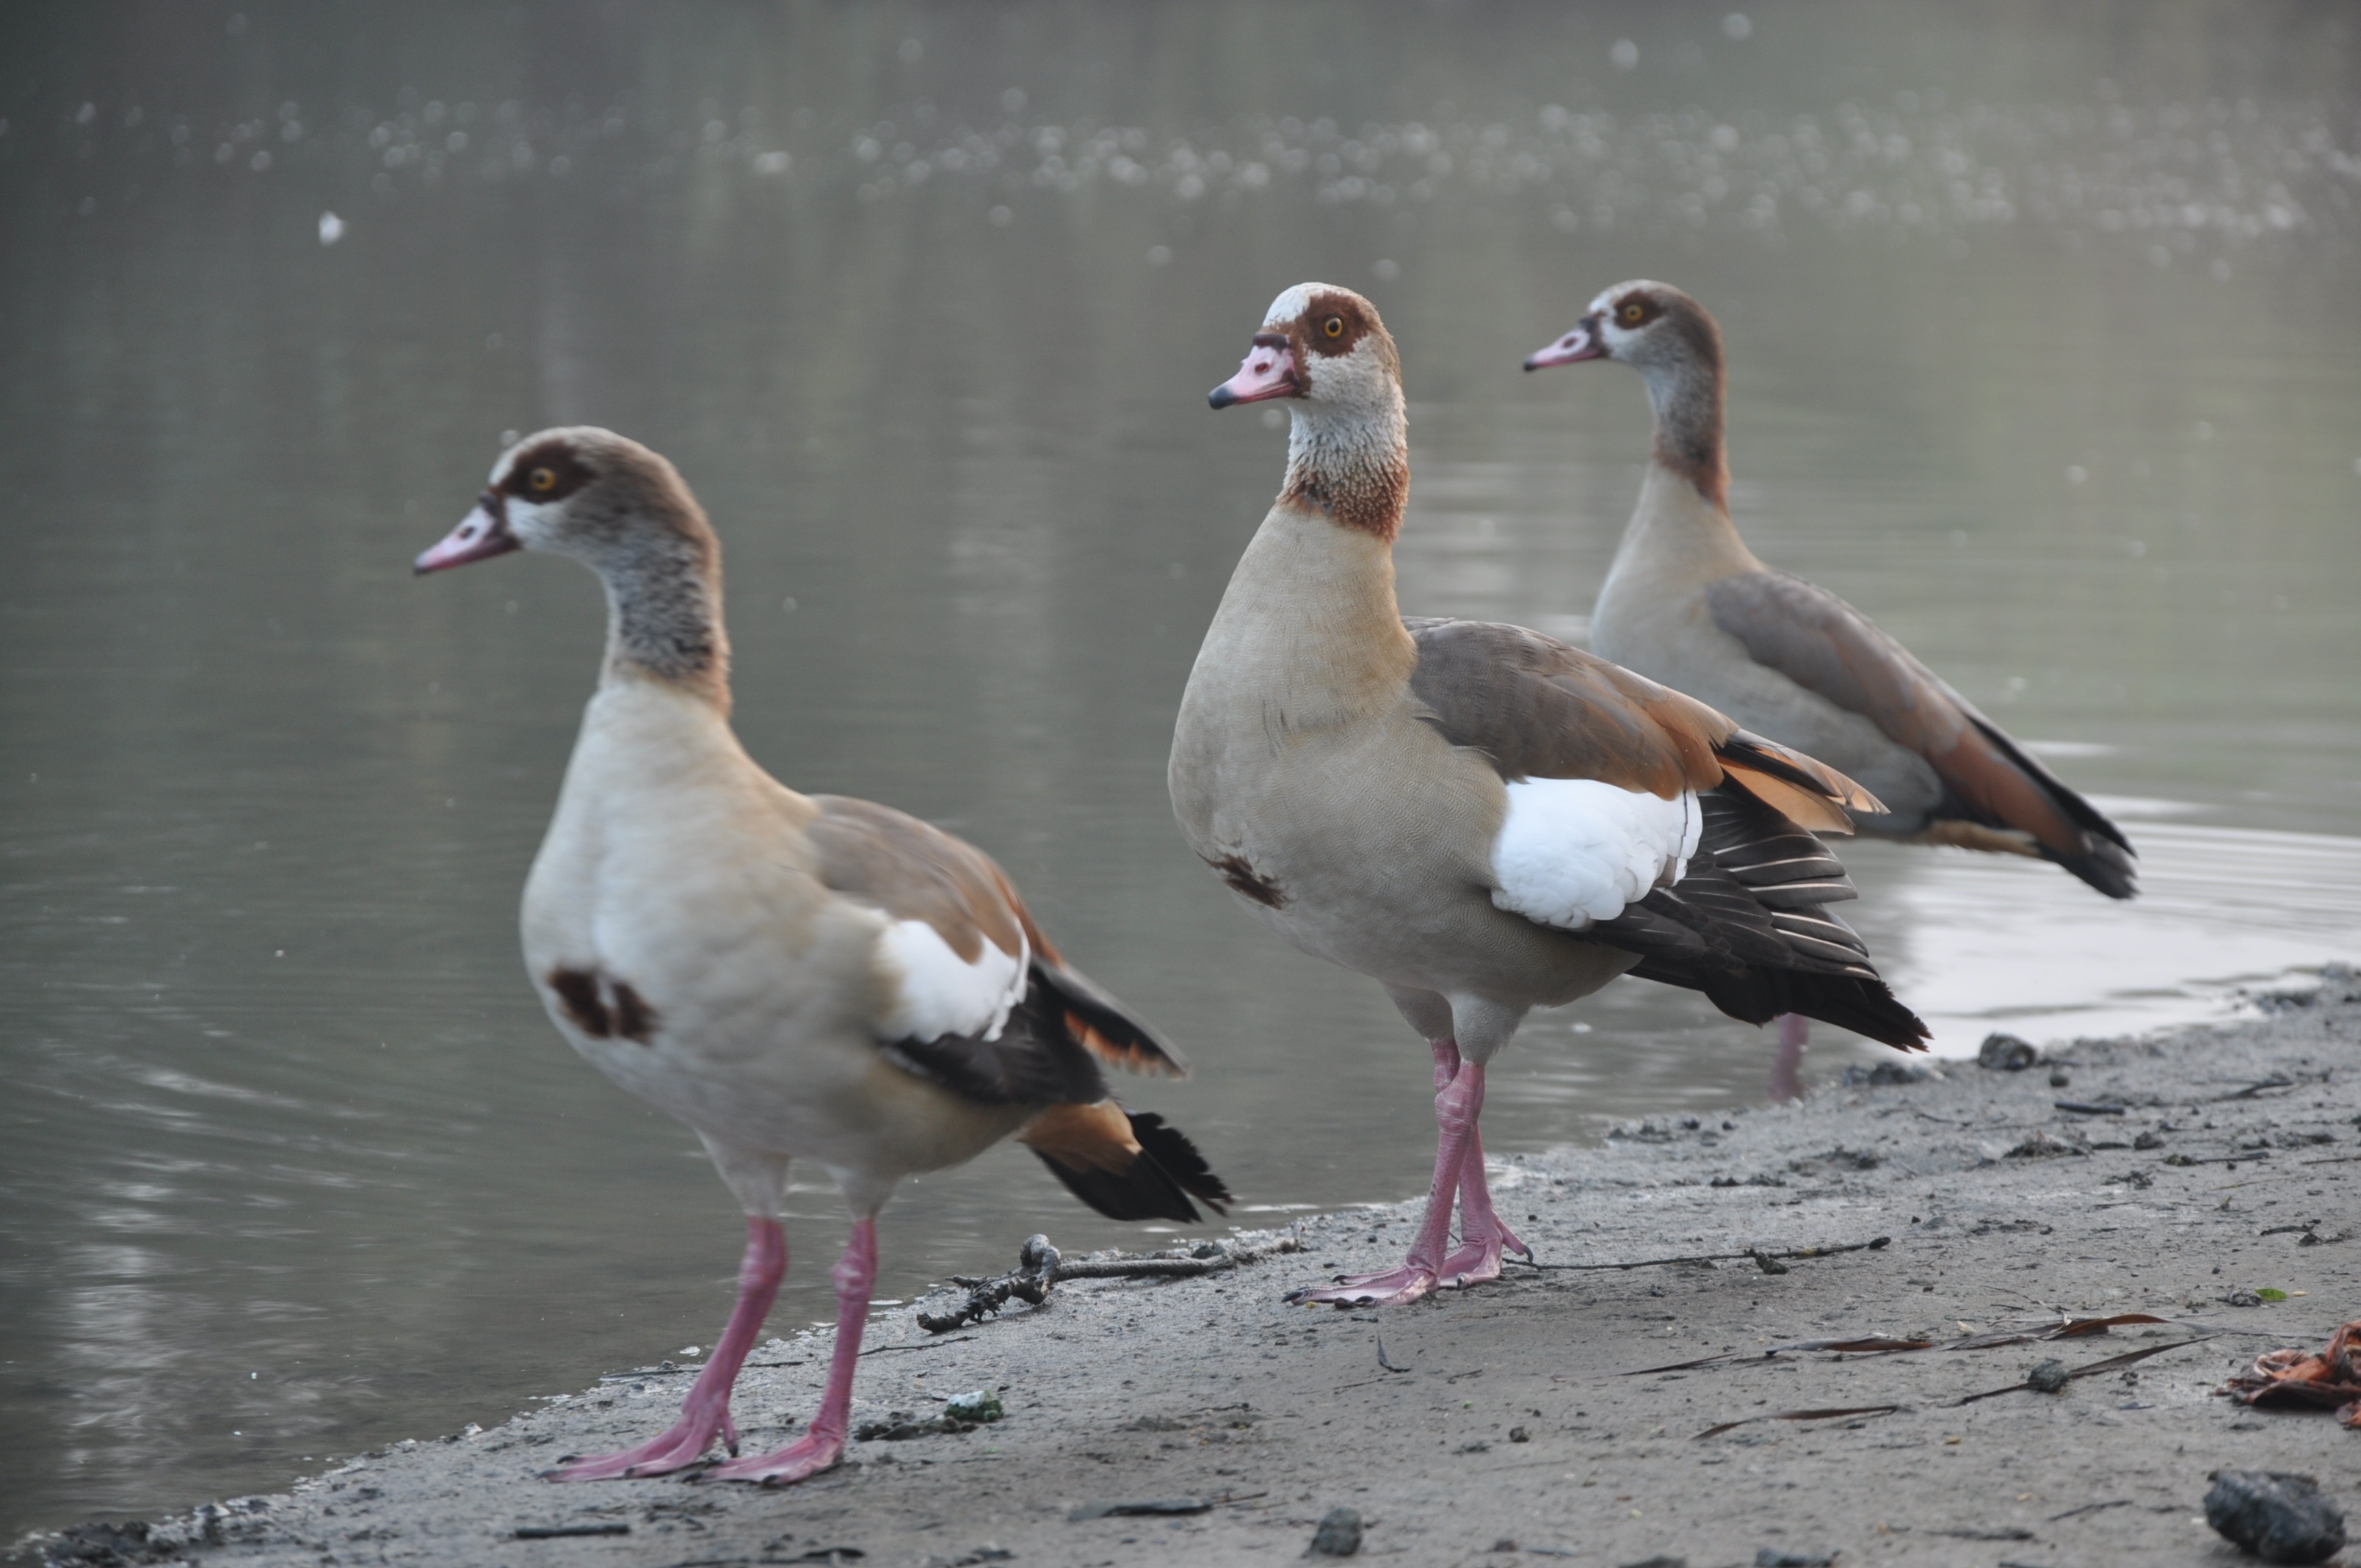
water, nature, walking, bird, wing, group, row, lake, animal, walk, pond, wildlife, environment, line, reflection, beak, natural, brown, fauna, aqua, three, duck, goose, vertebrate, order, ducks, first, waterfowl, waterbird, lead, water bird, follow, ducks geese and swans